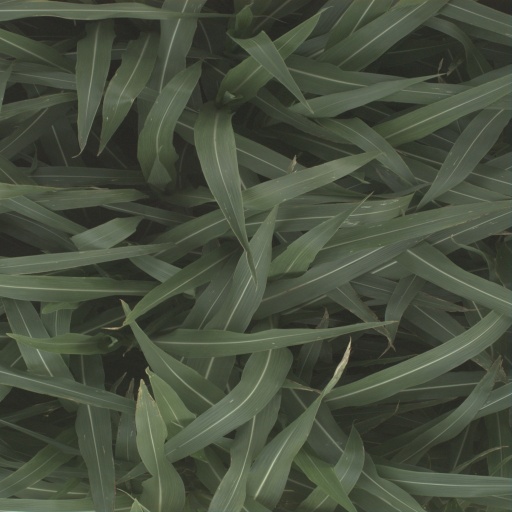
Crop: sorghum